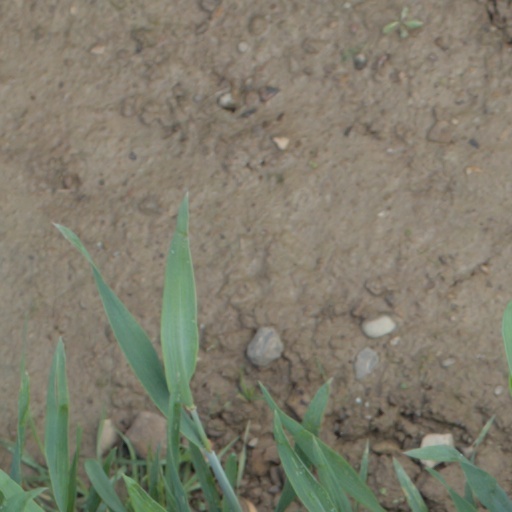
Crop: wheat